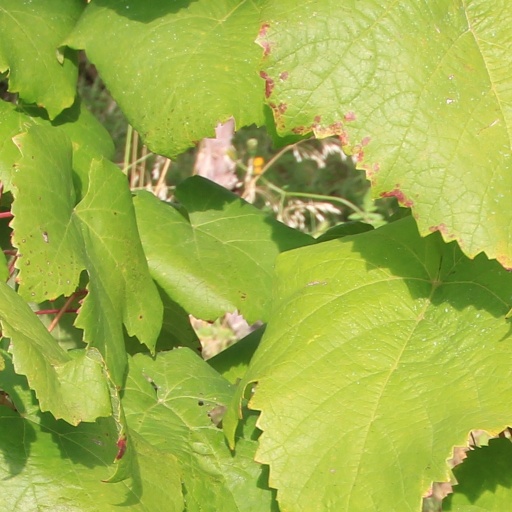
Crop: grape